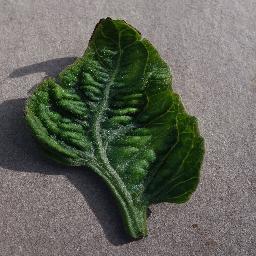
Label: Tomato___Tomato_Yellow_Leaf_Curl_Virus